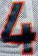
Number: 4